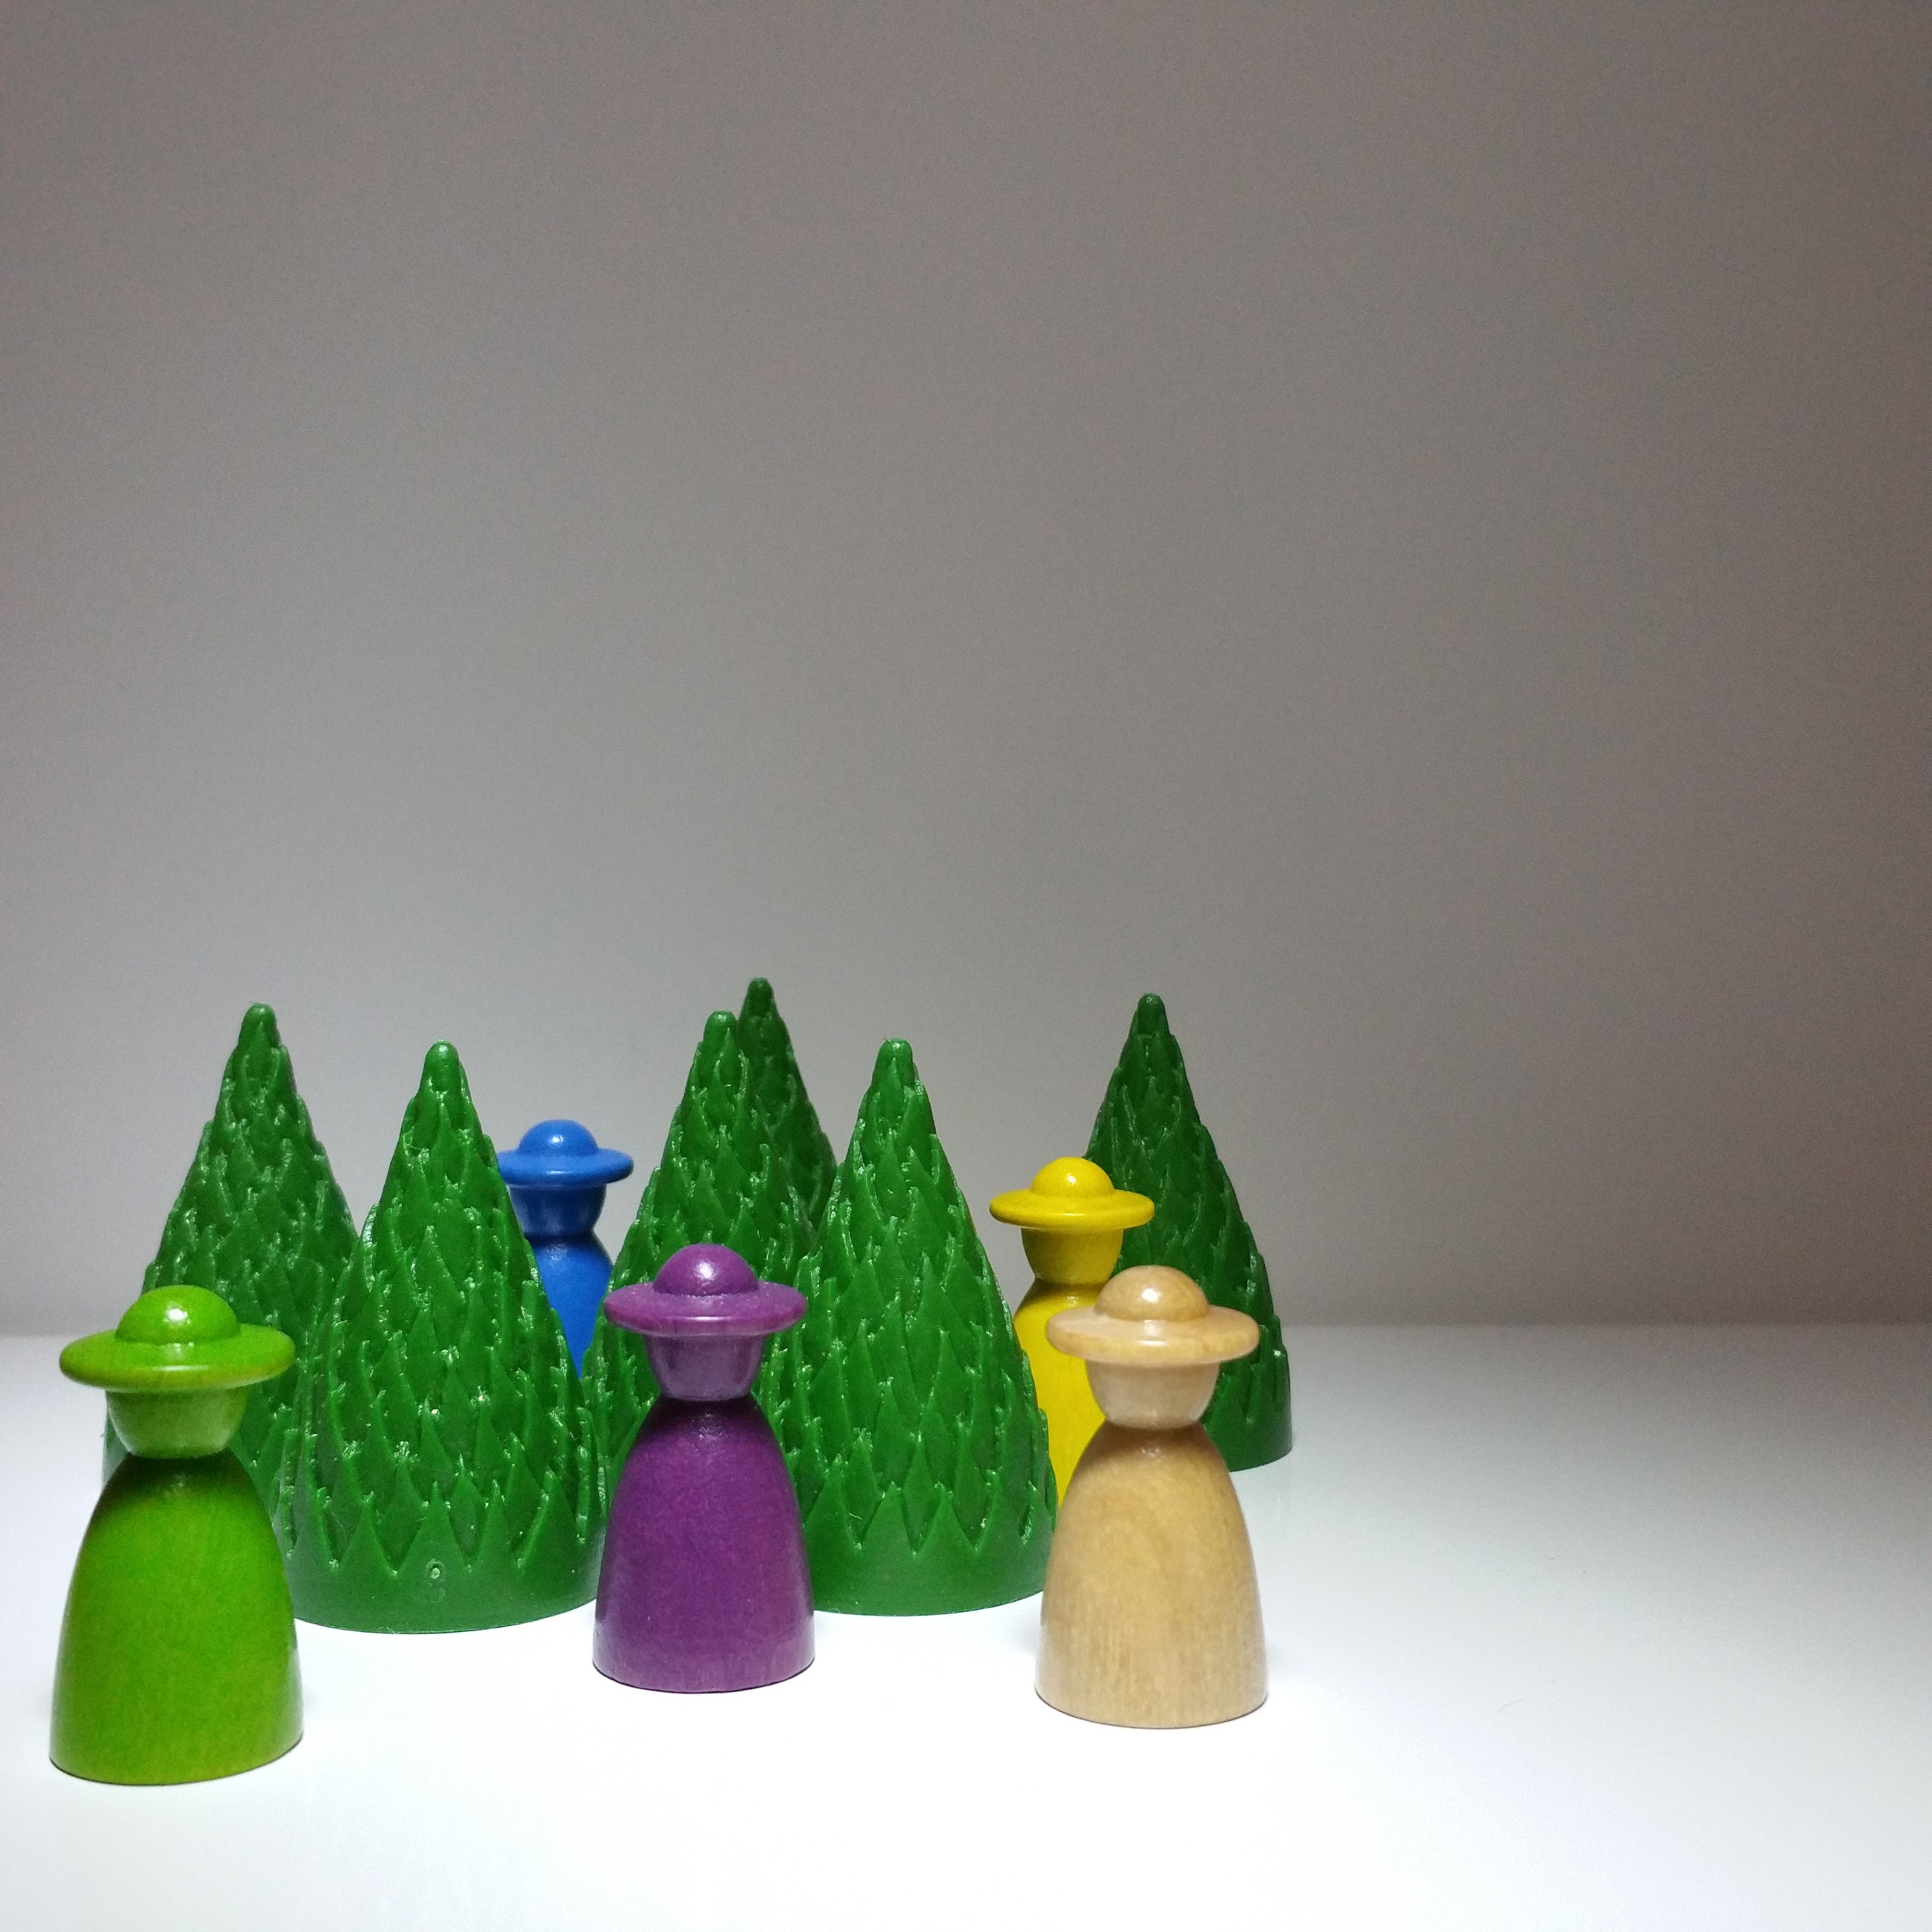
wood, food, green, lighting, toy, trees, background, shape, game characters